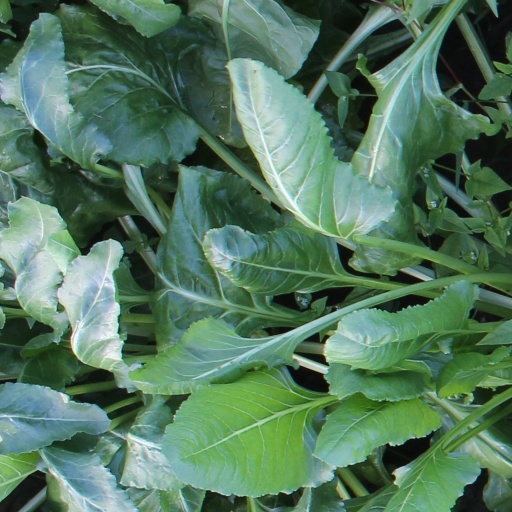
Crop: sugar beet